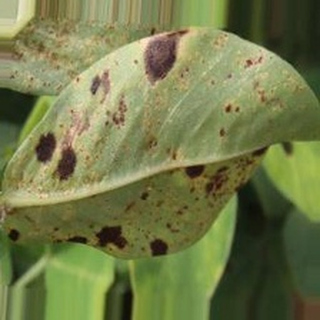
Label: groundnut_rust